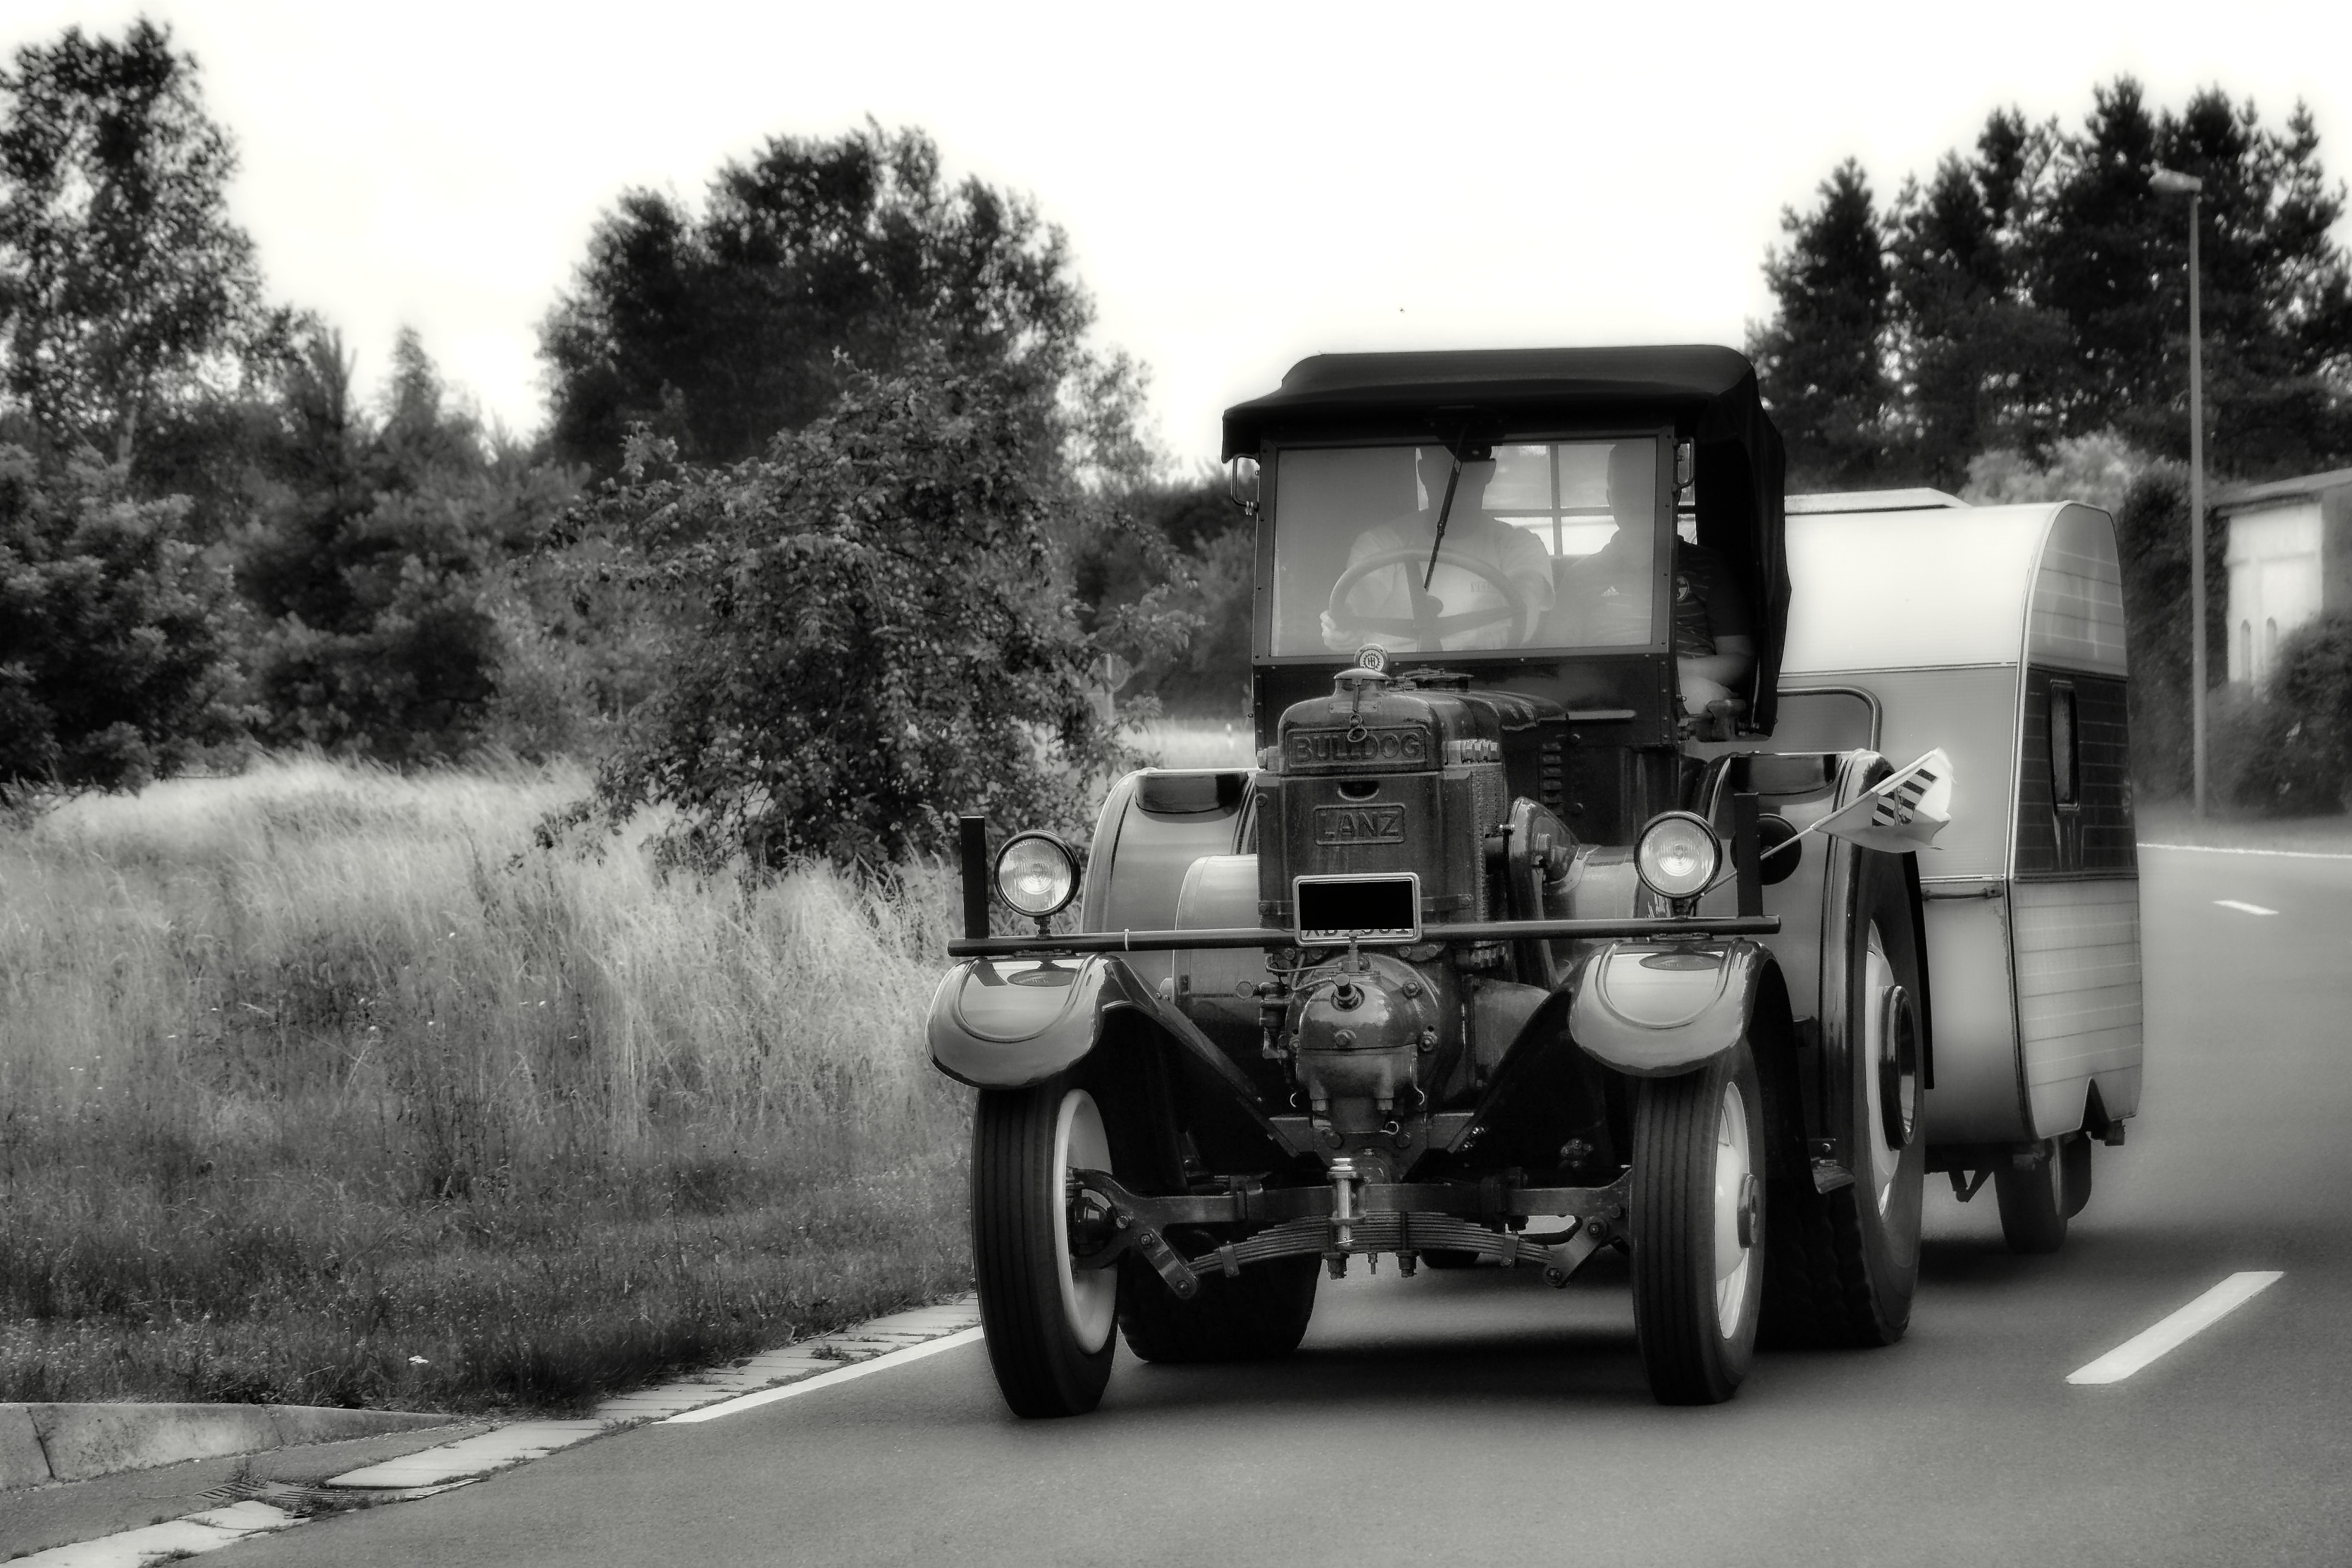
black and white, car, wheel, asphalt, transport, vehicle, monochrome, bulldog, vintage car, photograph, oldtimer, lanz, historically, agricultural machinery, lanz bulldog, d9506, monochrome photography, single lens reflex camera